Celia Rowlson-Hall

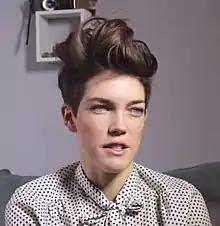
Rowlson-Hall interviewed for "New York Filmmakers" series in 2012

Celia Rowlson-Hall is an American dancer, choreographer, and film director. She has choreographed numerous music videos and commercials, and has directed several short films. Her debut feature film, "MA", was released in 2015.